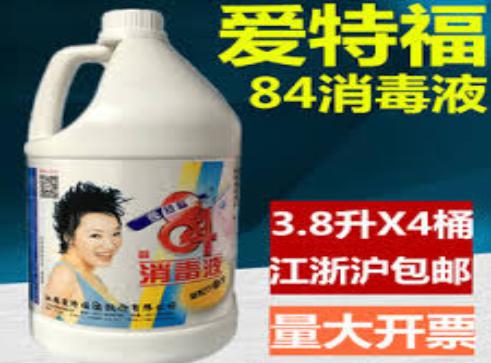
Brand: AiTeFu
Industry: Necessities